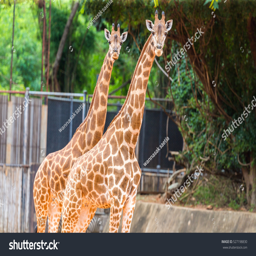
herd of giraffes in the zoo